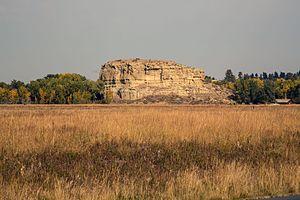
Le Monument National de la Colonne de Pompey, Pompey's Pillar National Monument en anglais, est une formation géologique situé dans l'état du Montana aux États-Unis. Reconnu comme Monument national américain le 17 janvier 2001 par le Président Bill Clinton, il est géré par le Bureau de gestion du territoire.
Cet article présente une chronologie de l’expédition de Lewis et Clark à travers le continent nord-américain.
La ville de Billings est le siège du comté de Yellowstone, dans l’État du Montana, aux États-Unis. Sa population était de 104 170 habitants en 2010, estimée à 109 550 habitants en 2018. C'est la ville la plus peuplée de l’État. Billings est surnommée « la ville magique » en raison de sa rapide croissance depuis sa fondation comme une ville de chemin de fer en 1882. Il se disait alors que Billings « évoluait comme par magie », d’où son surnom. Son nom, quant à lui, est un hommage à Frederick H. Billings, qui fut président de la Northern Pacific Railway.